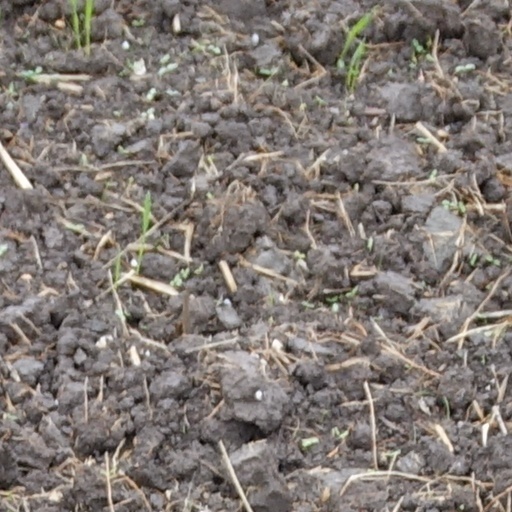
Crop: wheat